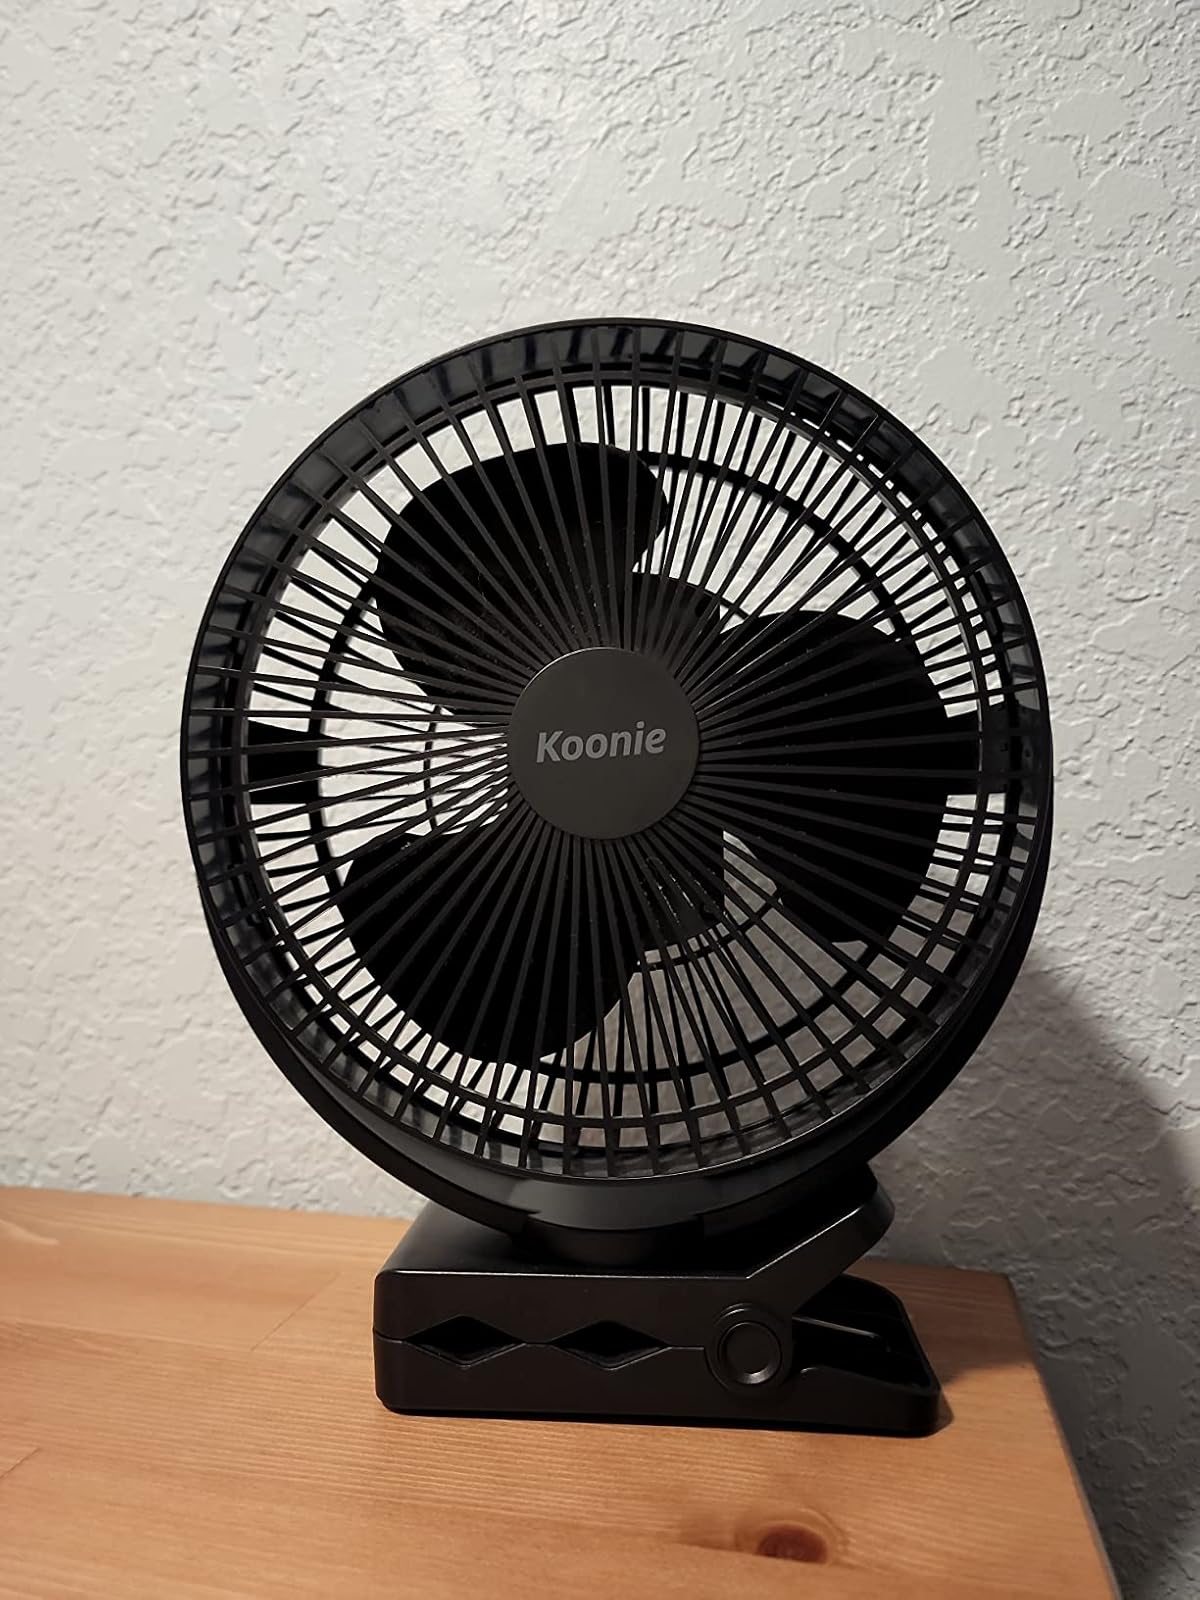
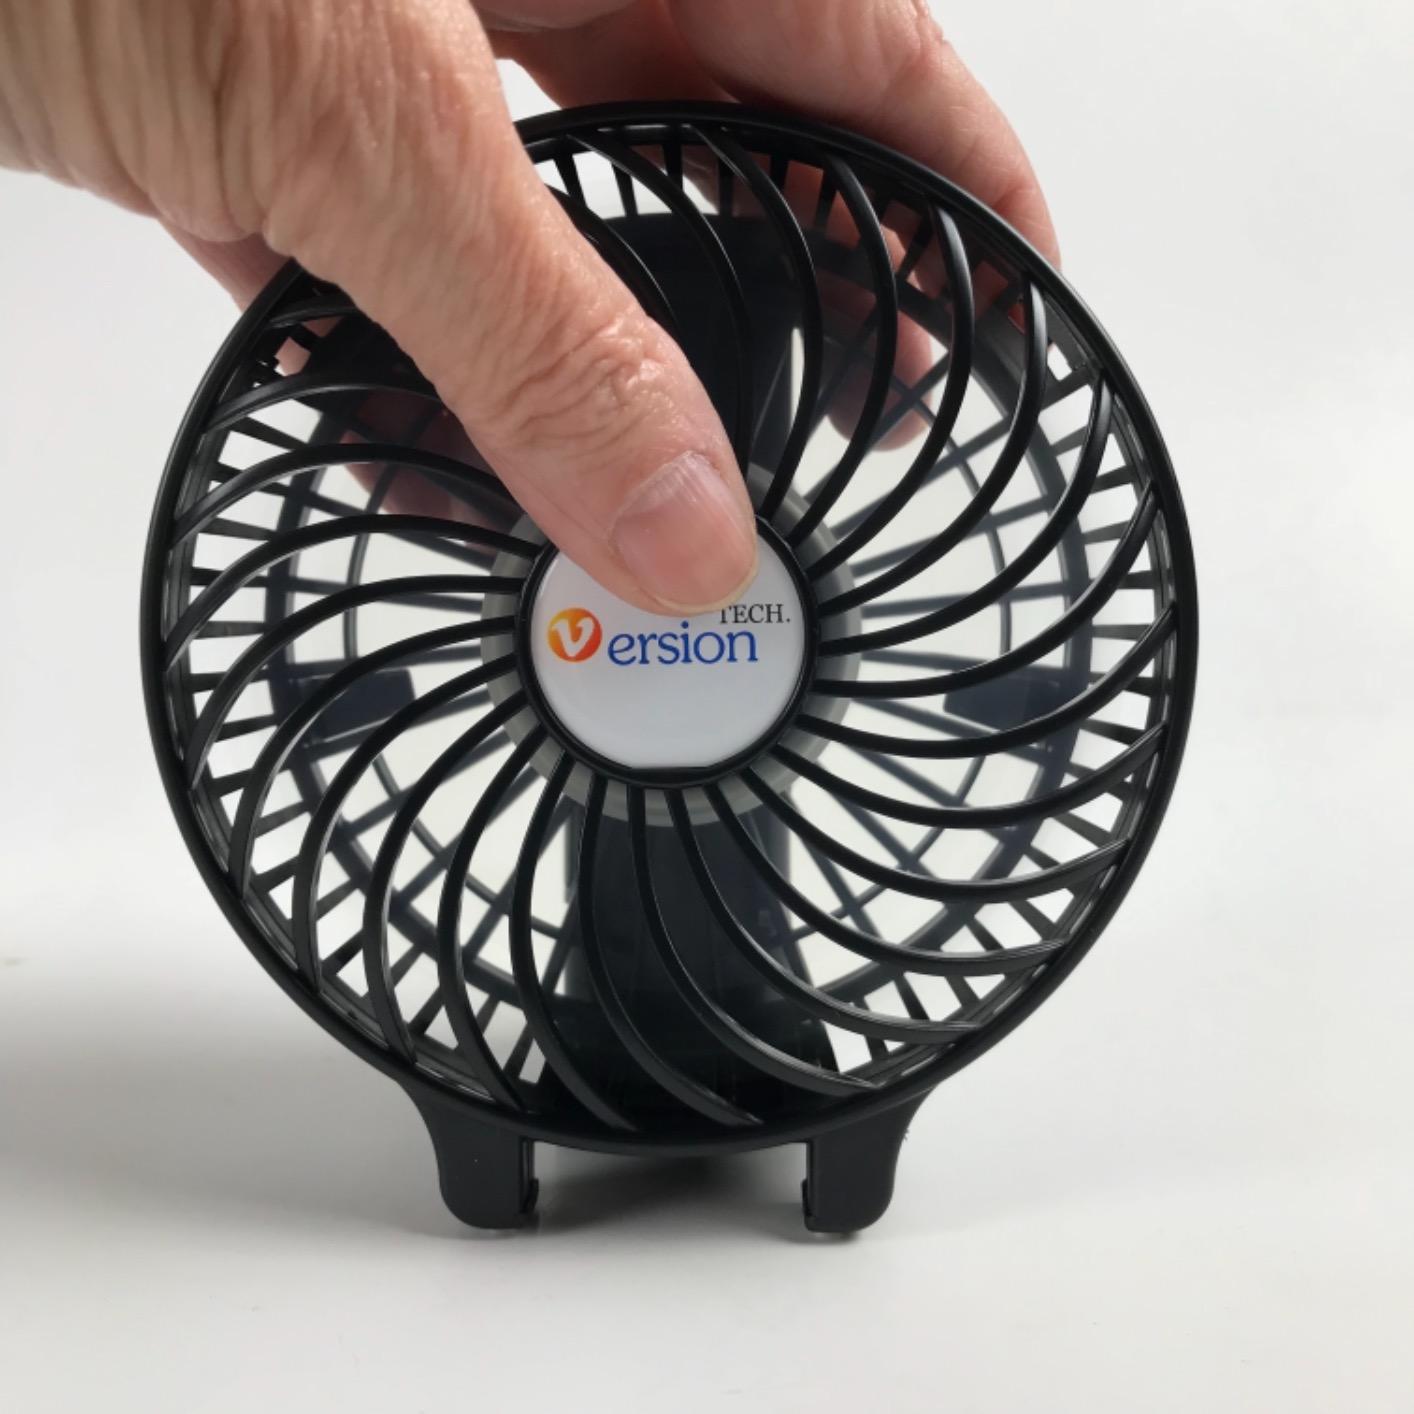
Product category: fan
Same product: no